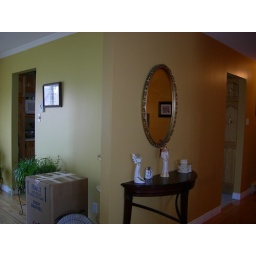
Standing in livingroom. Left: dinning room and behind wall is kitchen